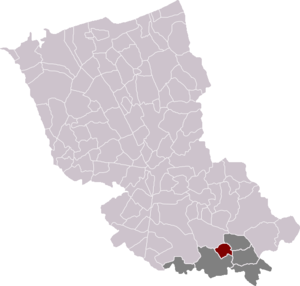
Neuf-Berquin est une commune française, située dans le département du Nord en région Hauts-de-France.